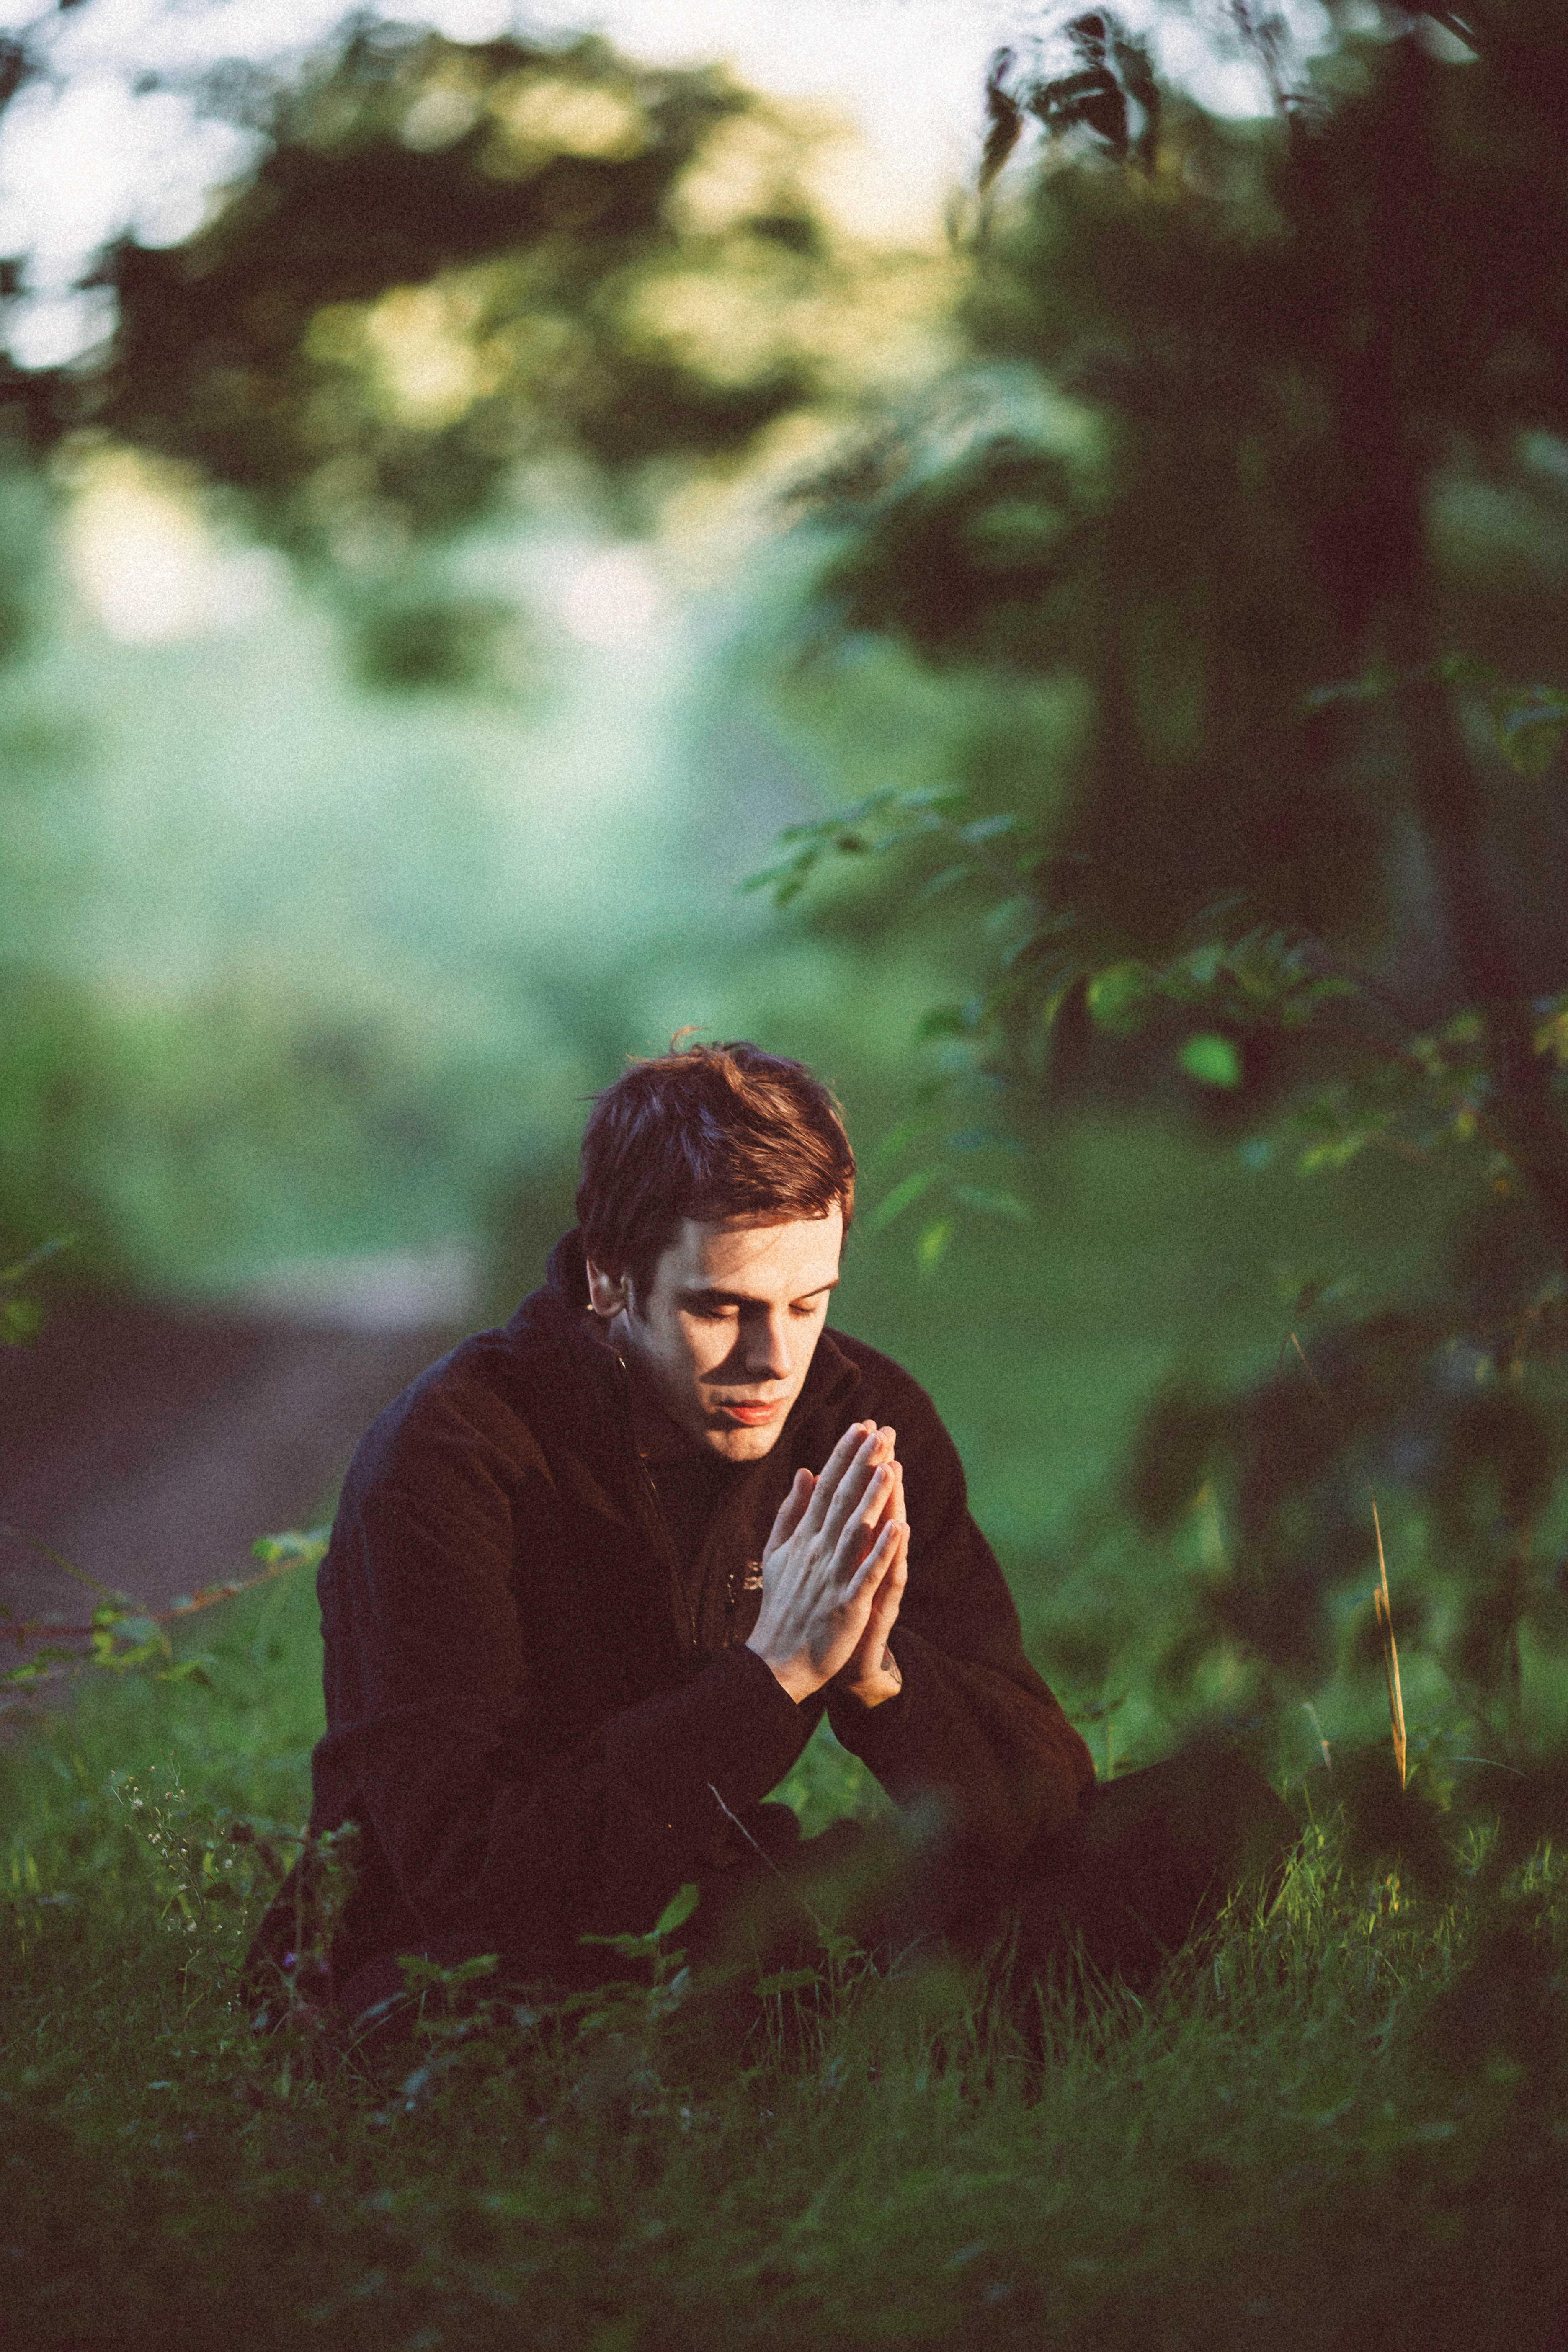
tree, nature, forest, outdoor, person, people, sun, sunrise, sunset, sunlight, morning, summer, portrait, young, green, relax, balance, peaceful, sitting, natural, autumn, peace, serene, meditate, darkness, exercise, lifestyle, healthy, praying, zen, spiritual, pray, relaxation, meditation, yoga, pose, body, namaste, divine, adult, screenshot, meditating, wellness, young man, meditation nature, yoga pose, yoga meditation